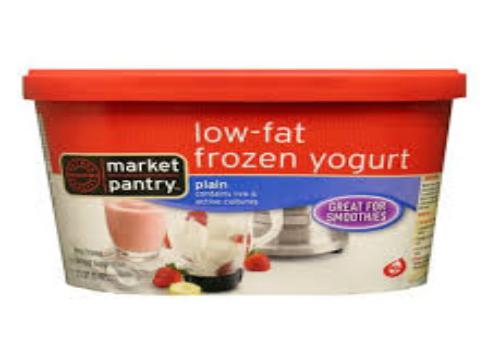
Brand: Market Pantry
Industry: Food